Maya Sita

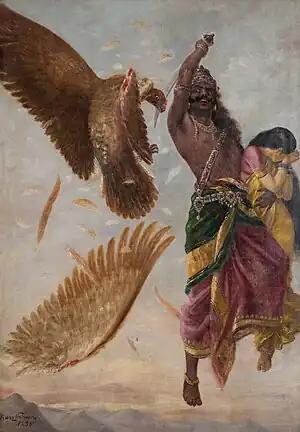
A painting of Ravana kidnapping Sita by Raja Ravi Varma. Some versions of the "Ramayana" narrate that Maya Sita was kidnapped by Ravana instead of the real Sita.

In some adaptations of the Hindu epic "Ramayana", Māyā Sīta ("illusional Sita") or Chāyā Sīta ("shadow Sita") is the illusionary duplicate of the goddess Sita (the heroine in the texts), who is abducted by the demon-king Ravana of Lanka instead of the real Sita.